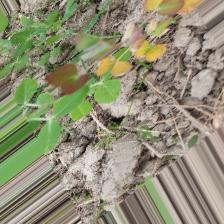
Label: Ascochyta blight